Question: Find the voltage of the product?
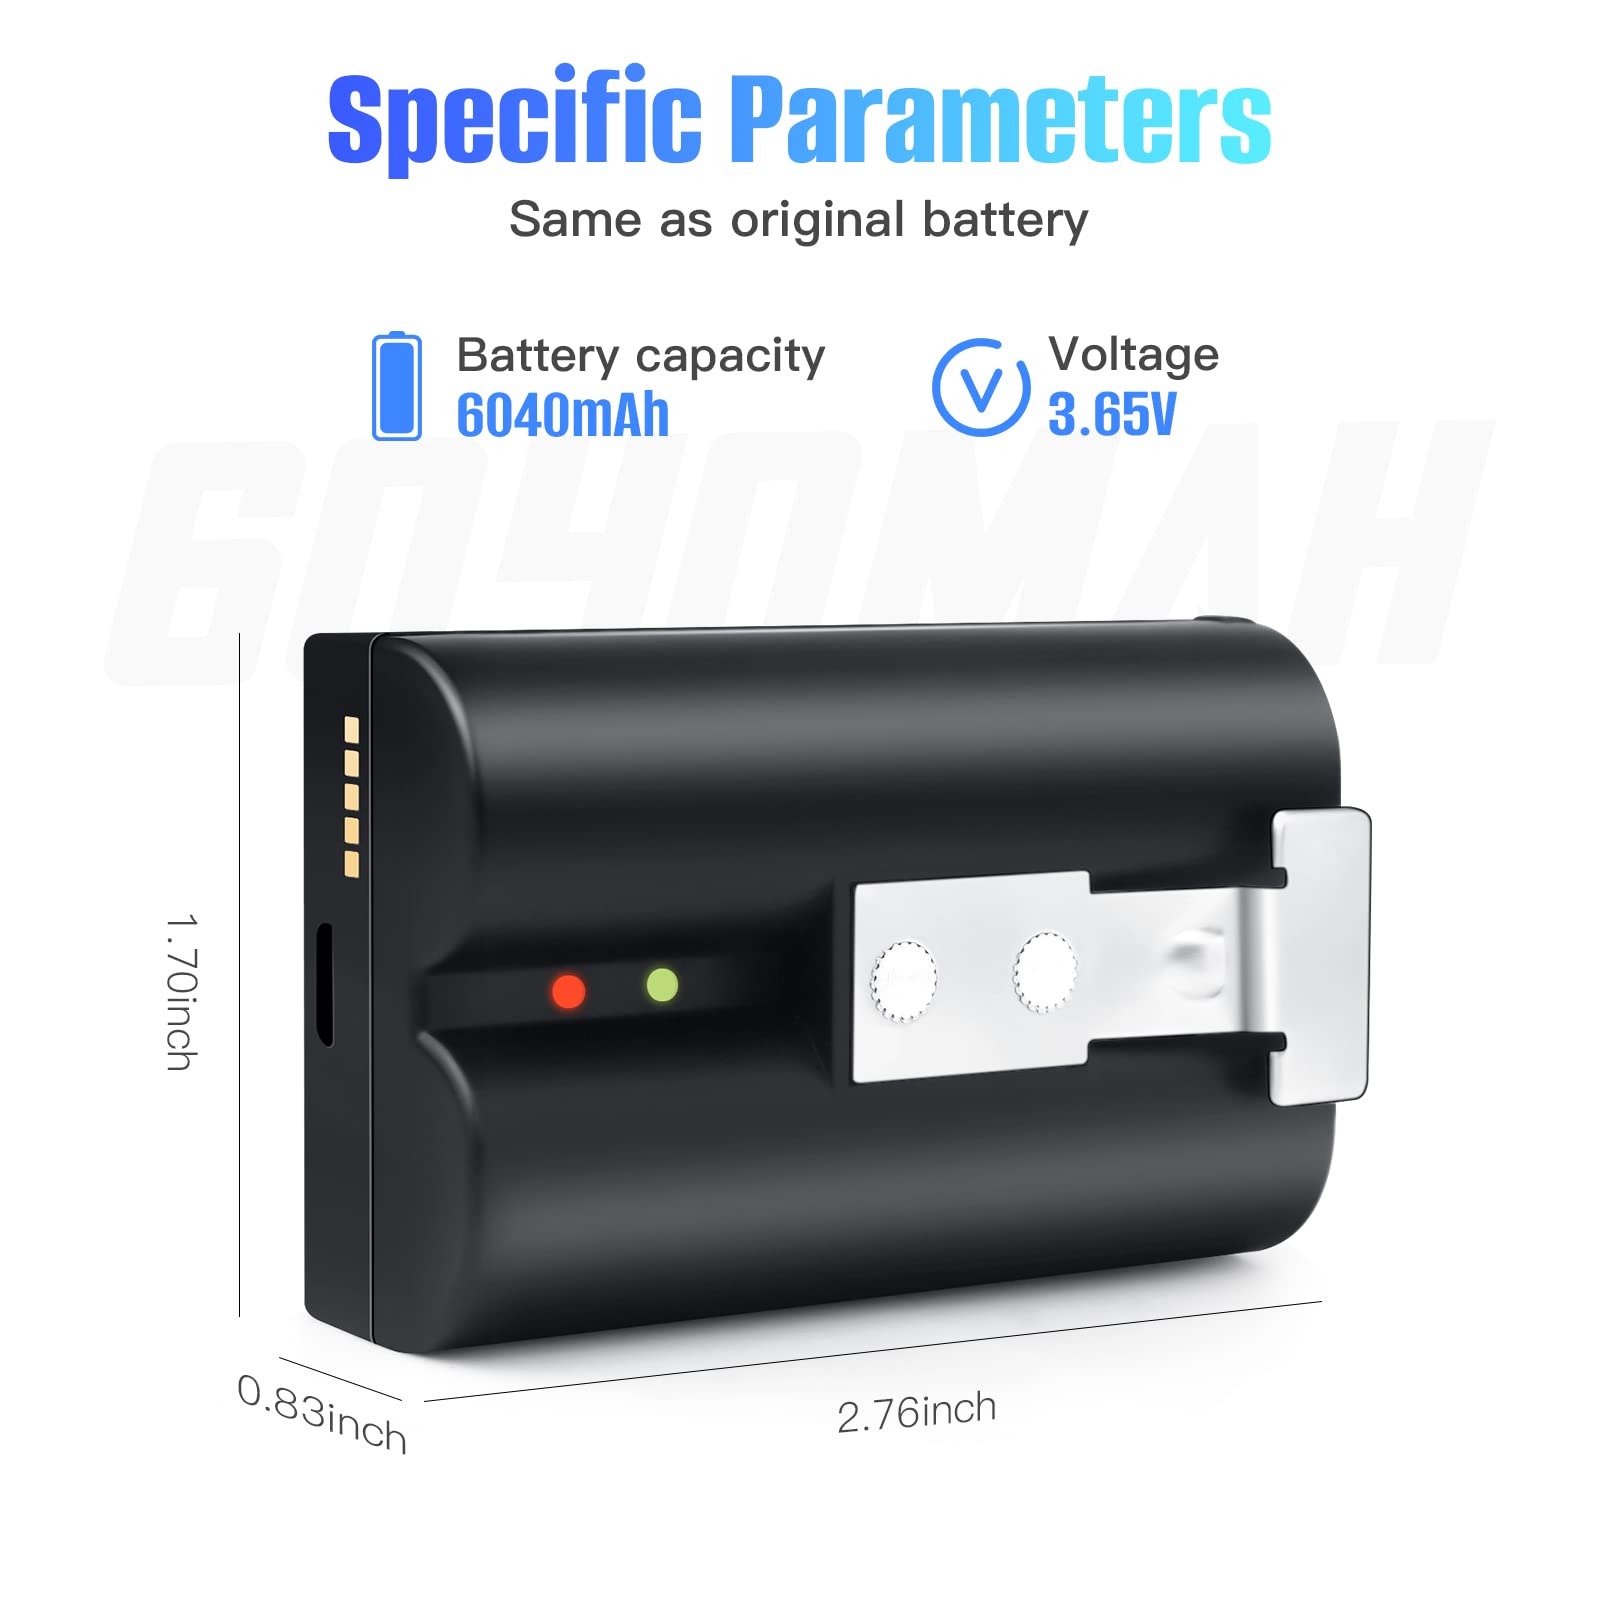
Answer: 3.65 volt